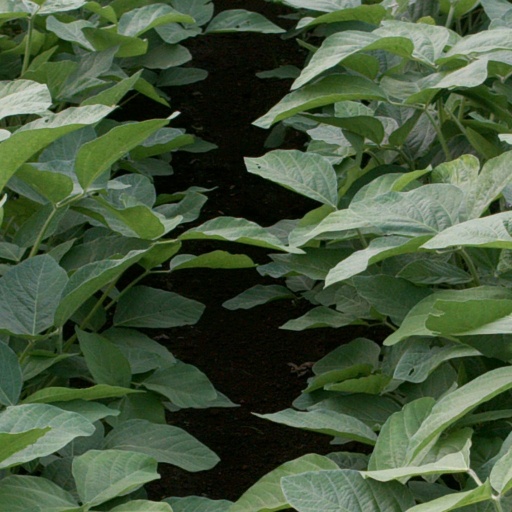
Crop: soybean